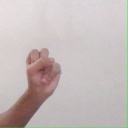
अक्षर: स